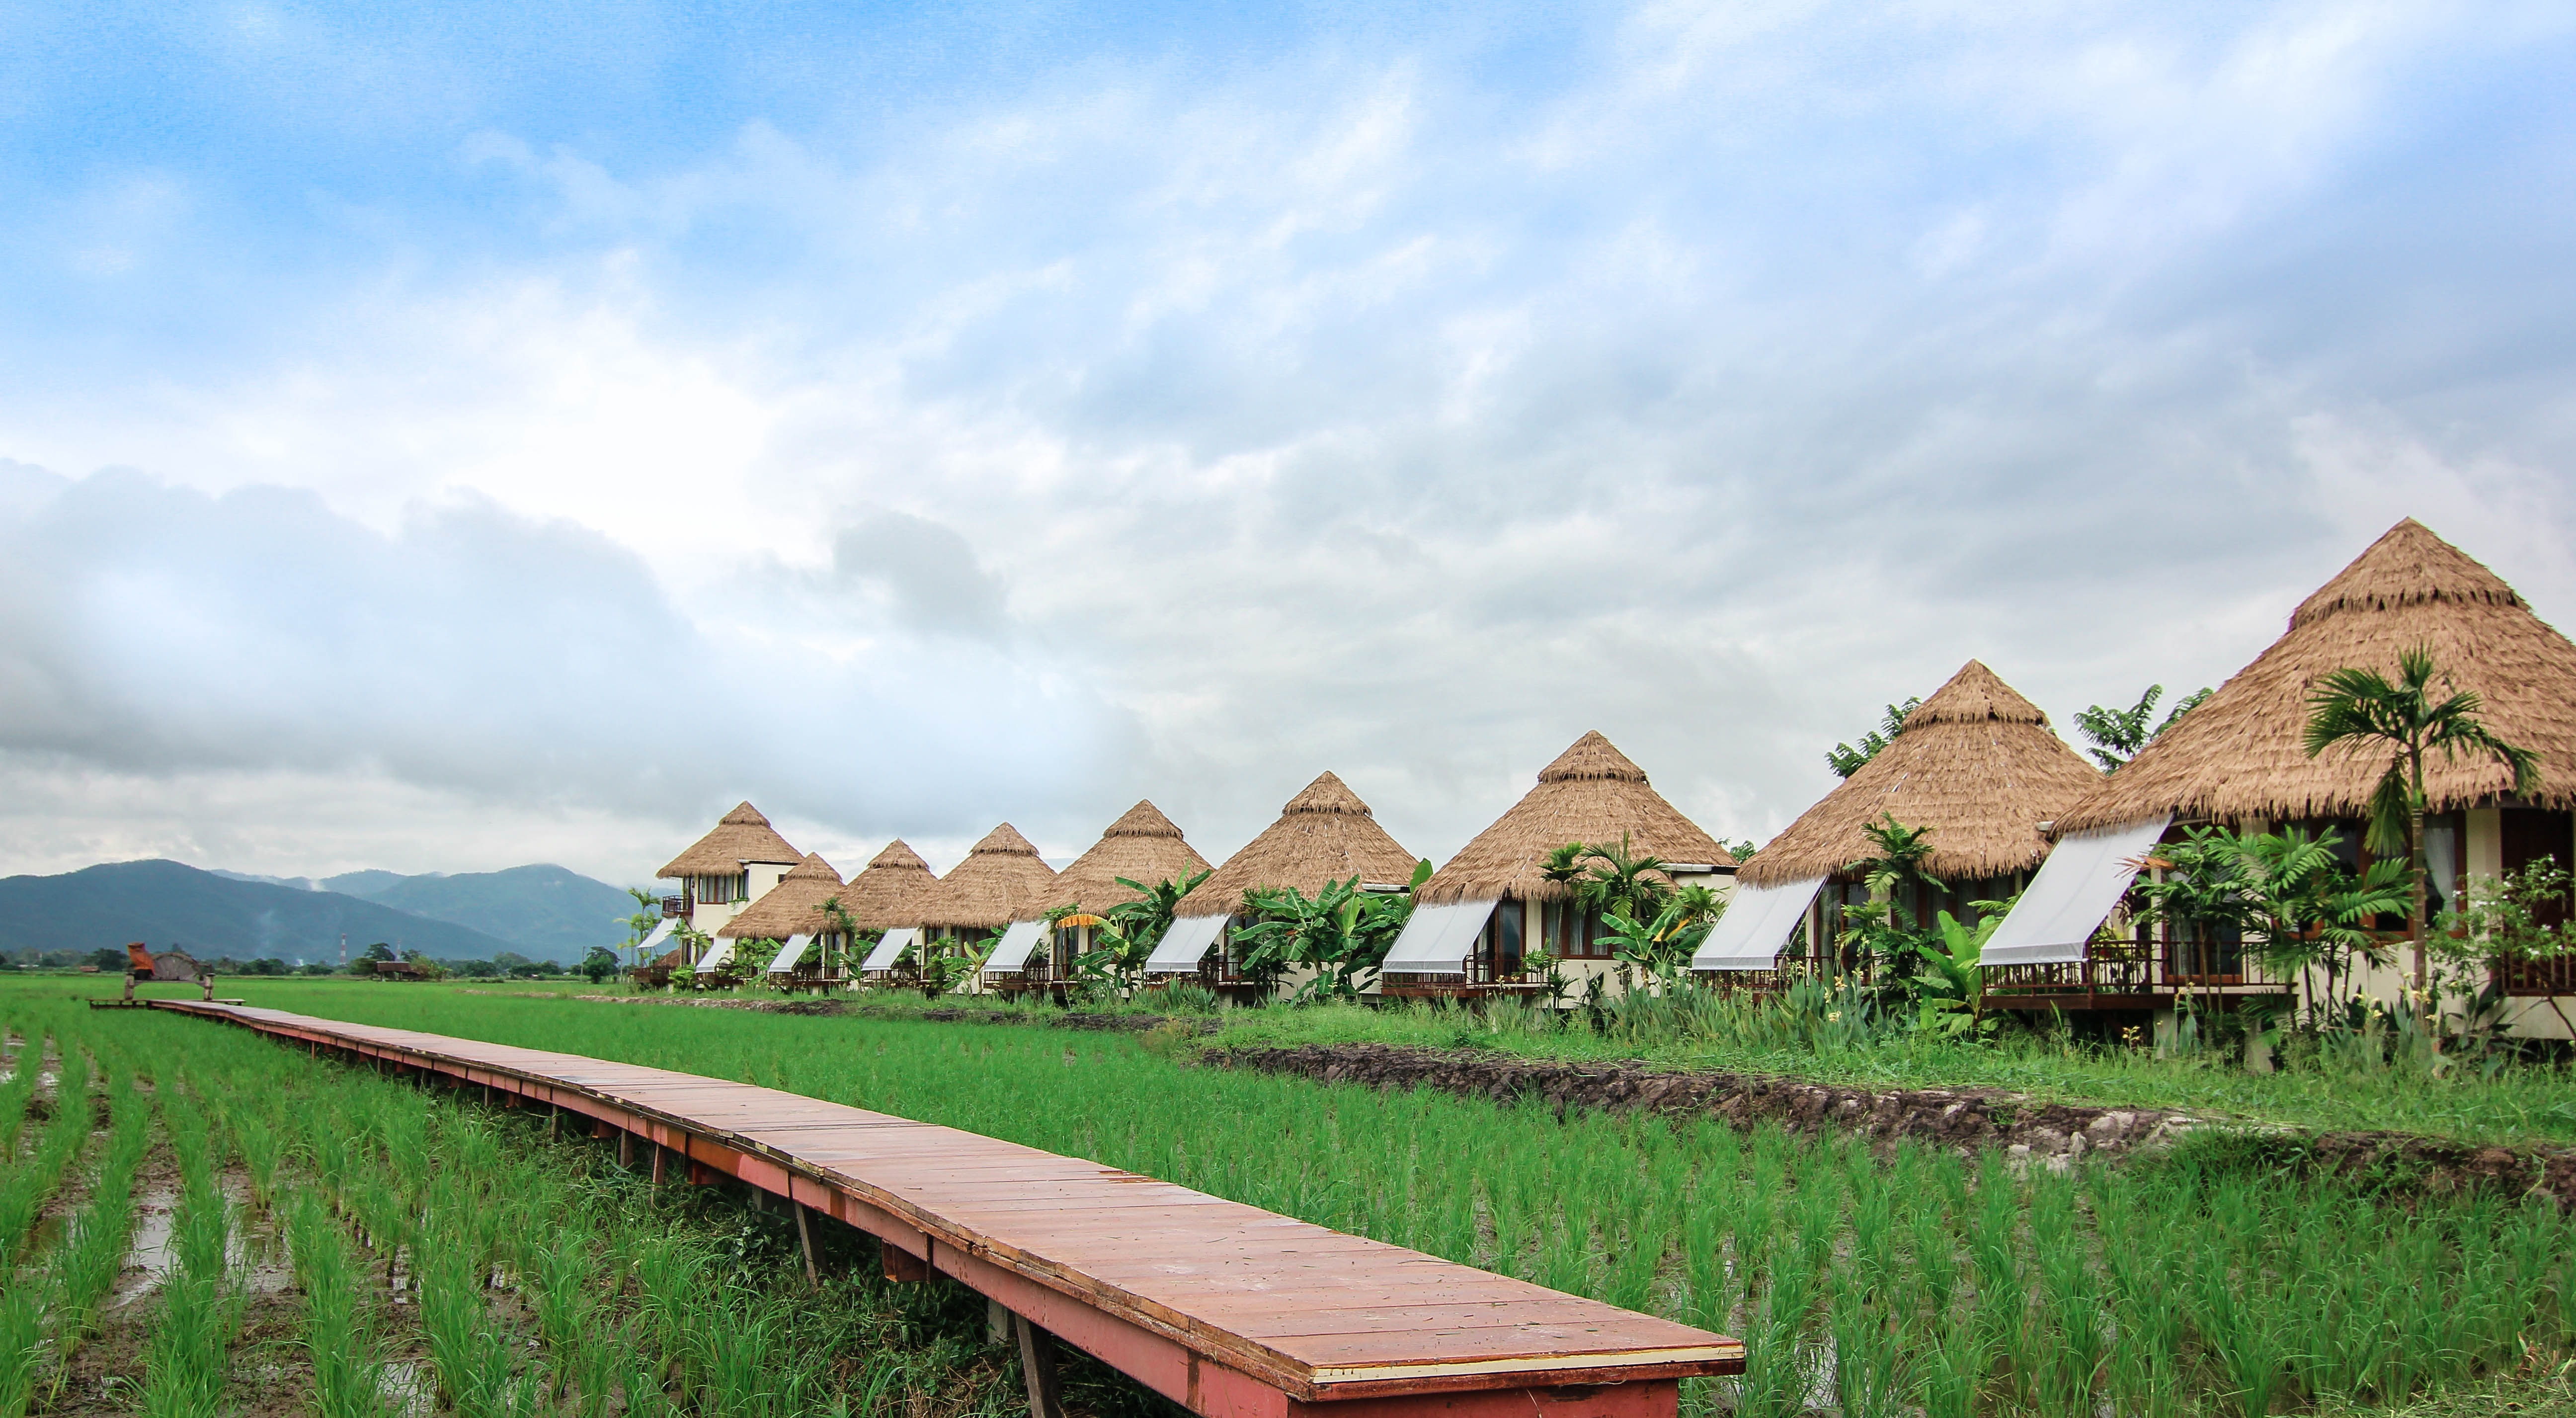
landscape, field, farm, vacation, village, agriculture, estate, rural area, chiang mai thailand, se tong, blue ridge mountain